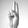
ASL letter: U